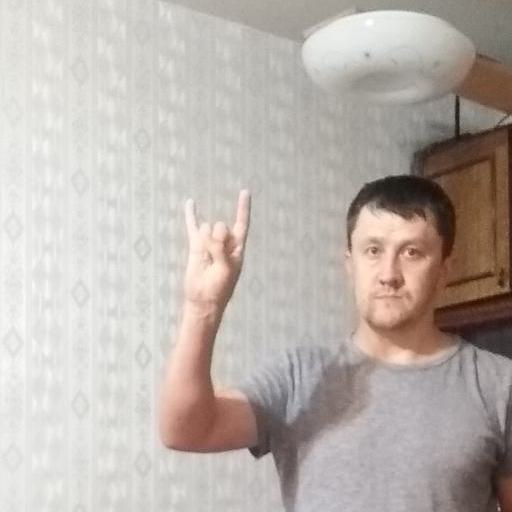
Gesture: rock